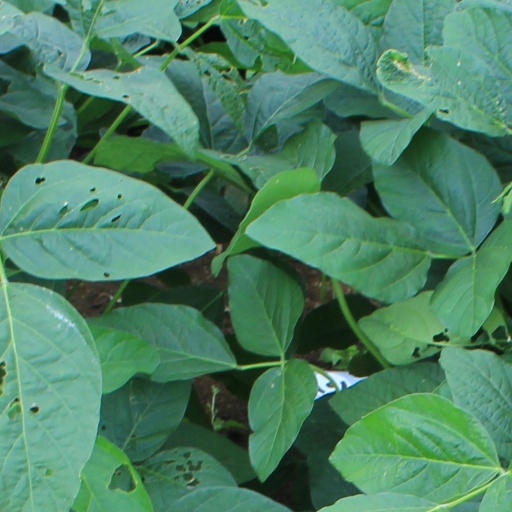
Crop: soybean